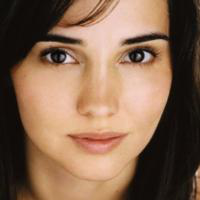
Age group: age 21-30